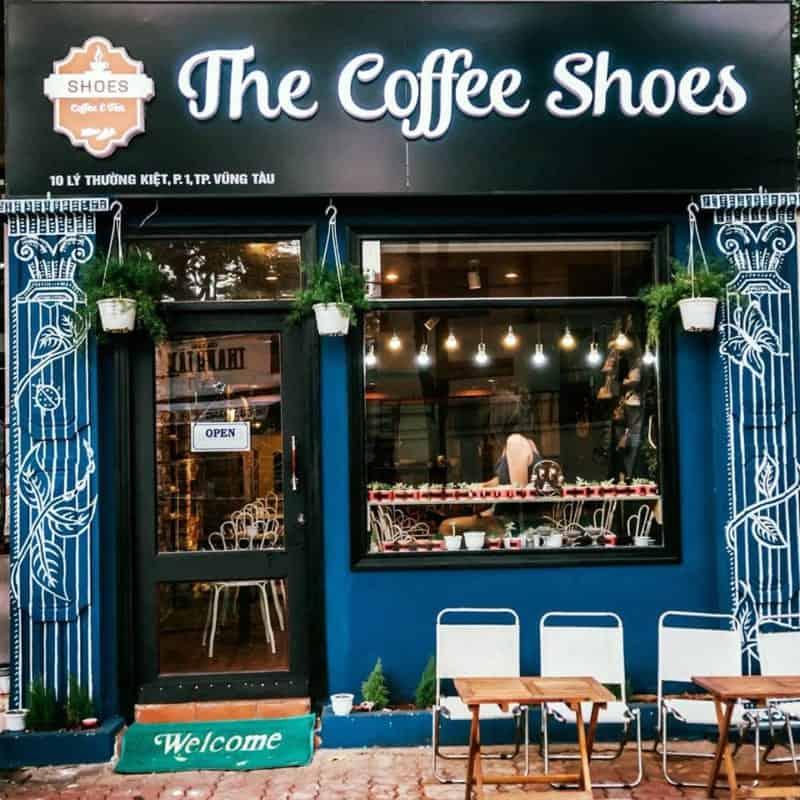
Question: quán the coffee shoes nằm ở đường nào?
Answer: đường lý thường kiệt